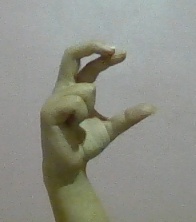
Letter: thal